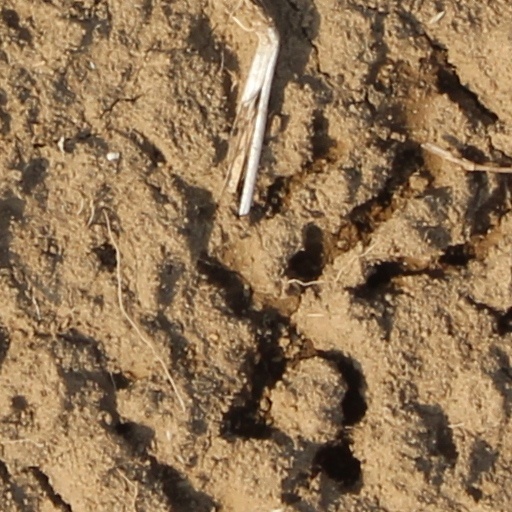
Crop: wheat